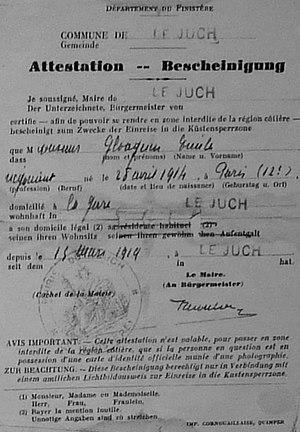
Laissez-passer (ausweis) délivré à un habitant du Juch pour aller en zone interdite côtière pendant la Seconde Guerre mondiale.
Le Juch [lə ʒyk] est une commune du département du Finistère, dans la région Bretagne, en France.